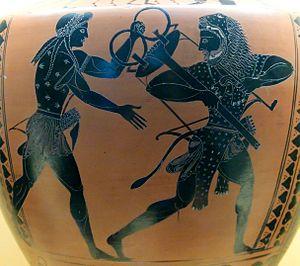
Dispute d'Apollon et d'Héraclès pour le trépied de Delphes. Face A d'une hydrie attique.
Un trépied est un meuble à trois pieds, servant de table, de siège ou de support. Il a l'avantage de n'être jamais bancal, quelle que soit sa fabrication, et quelle que soit la surface sur laquelle il est posé.
Un trépied sacrificiel est un meuble religieux, à trois pieds, souvent en bronze, utilisé principalement durant l'Antiquité pour accomplir certains rituels religieux tels que la prise d'oracle ou la combustion rituelle d'encens ou d'autres substances. De par sa structure, le trépied est le meuble le plus stable pour un sol inégal, d'où son utilisation ancienne. Dans l'Antiquité, il est particulièrement associé à Apollon et l'Oracle de Delphes, étant souvent représenté en association avec la Pythie.